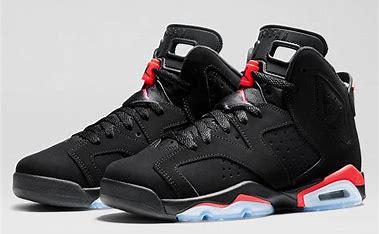
Brand: Nike
Model: Air Jordan 6